Satoshi Kojima

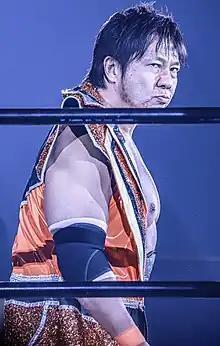
Kojima in 2023

is a Japanese professional wrestler. He is signed to both New Japan Pro-Wrestling and Major League Wrestling (MLW), where he is a former two-time MLW World Heavyweight Champion and former one half of the MLW World Tag Team Champions in his second reign. He also makes appearances for All Japan Pro Wrestling (AJPW). Considered to be one of the greatest Japanese professional wrestlers of the 21st century and of all-time, he was the first wrestler to hold NJPW's IWGP Heavyweight Championship and AJPW's Triple Crown Championship simultaneously, the fourth to win the three major heavyweight championships in Japan with the Triple Crown Heavyweight, IWGP Heavyweight, and Noah's GHC Heavyweight Championship, and one of three wrestlers to hold the IWGP Heavyweight Championship, Triple Crown Championship, and NWA Worlds Heavyweight Championship (the other two being Keiji Mutoh and Shinya Hashimoto), and is an overall eight-time world champion in major professional wrestling promotions.